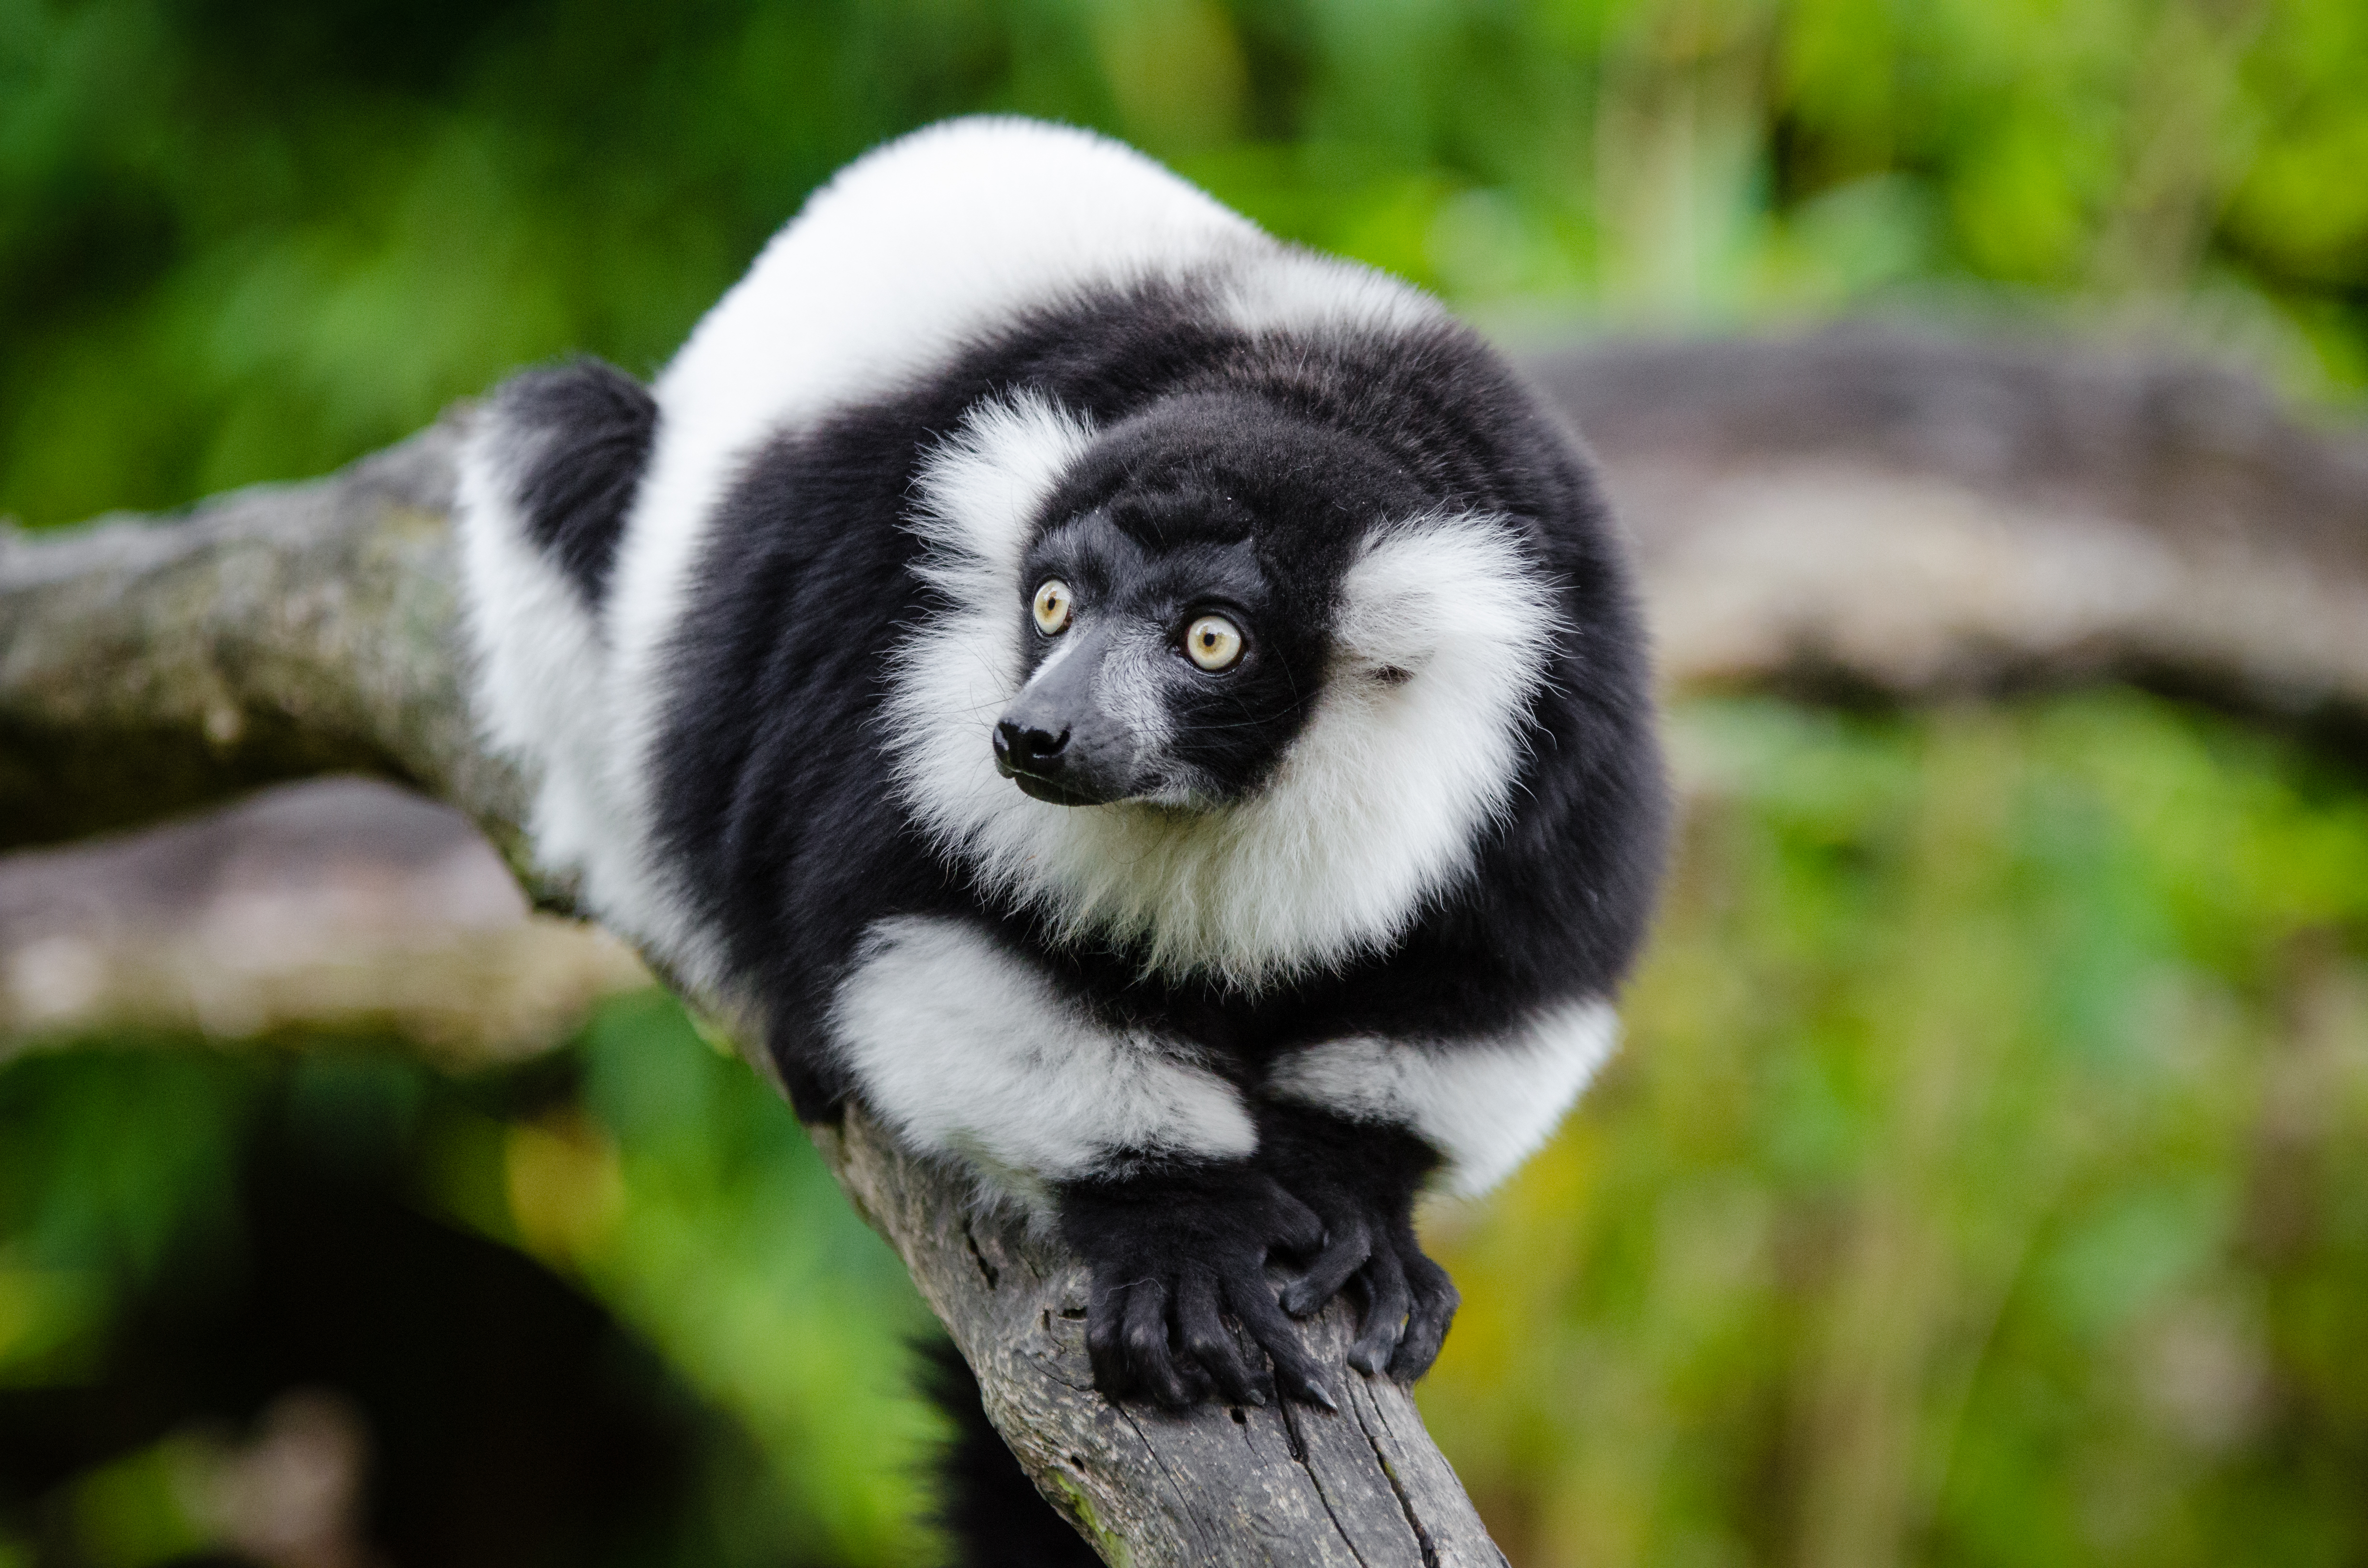
wildlife, zoo, mammal, fauna, primate, close up, gibbon, vertebrate, lemur, new world monkey, indri